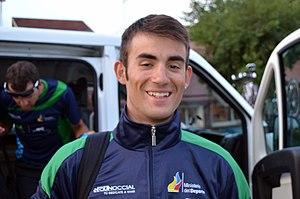
Isaac Carbonell (Movistar Team Ecuador) à l'issue du prologue du Tour de l'Ain 2014, à son hôtel à Bourg-en-Bresse.
Isaac Carbonell Rabat est un coureur cycliste espagnol.